Blackburn Dart

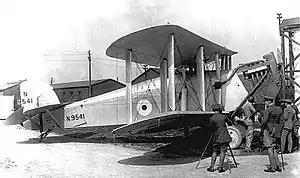
Blackburn Dart T.2, "N9541", 461 Flight, ,

The Blackburn Dart was a carrier-based torpedo bomber biplane aircraft, designed and manufactured by the British aviation company Blackburn Aircraft. It was the standard single-seat torpedo bomber operated by the Fleet Air Arm (FAA) between 1923 and 1933.